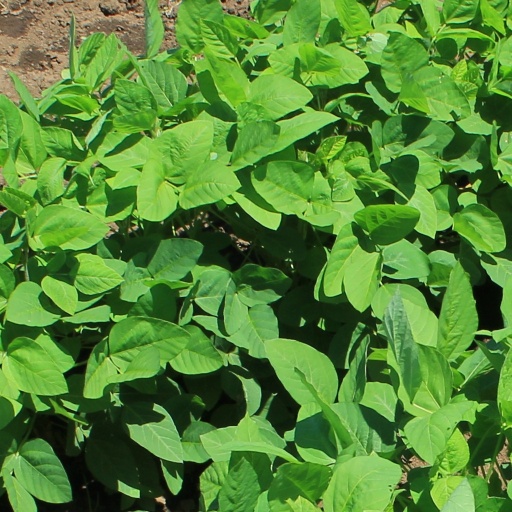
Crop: soybean